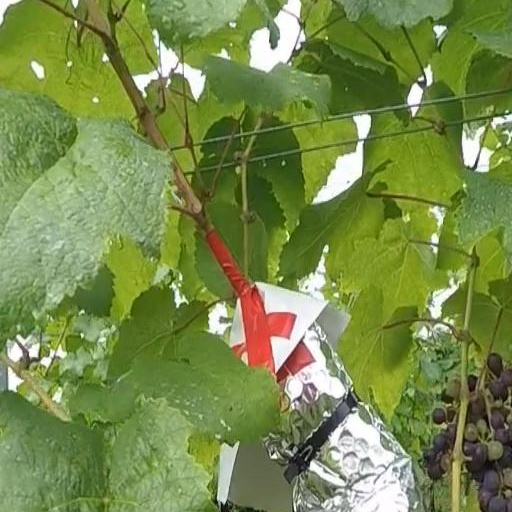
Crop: grape